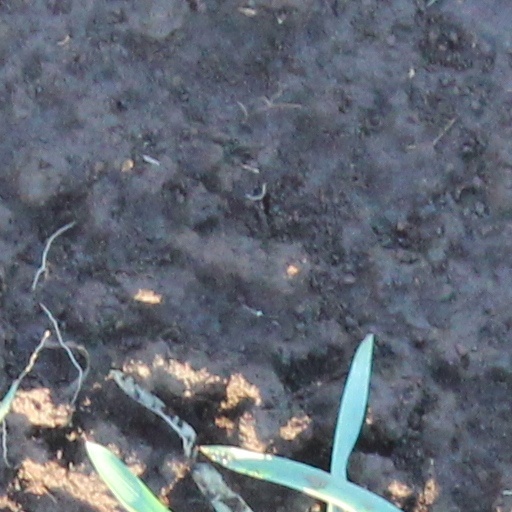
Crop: wheat